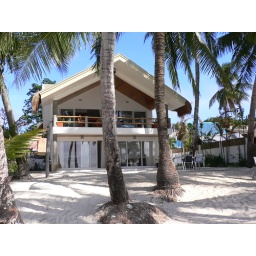
beach house in BS3